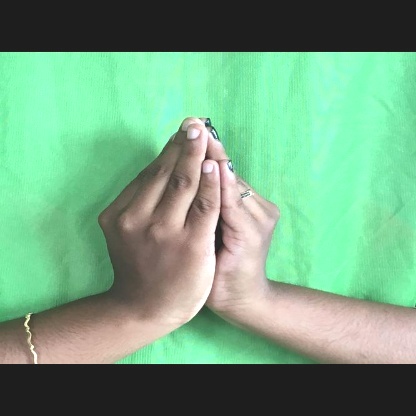
Mudra: Kapotham